United Nations Security Council Resolution 1640

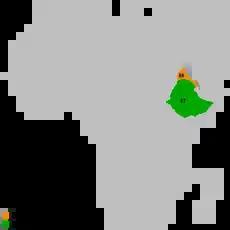
Ethiopia (green) and Eritrea (orange)

United Nations Security Council resolution 1640, adopted unanimously on 23 November 2005, after reaffirming all resolutions on the situation between Eritrea and Ethiopia, particularly Resolution 1622 (2005), the Council demanded that Eritrea lift restrictions on the movement of the United Nations Mission in Ethiopia and Eritrea (UNMEE).